Artists with the most number-ones on the U.S. Dance Club Songs chart

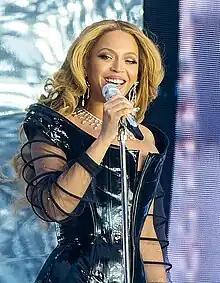
Beyoncé performing during the Renaissance World Tour in 2023.

This is a list of artists with the most number-ones on the U.S. "Billboard" Dance Club Songs chart. Madonna currently holds the record for the most number-one songs in the 43-year history of the chart, with 50. The only other artists to have achieved more than 20 chart toppers are Rihanna (33) and Beyonce (22). Janet Jackson has accumulated 20 number-ones during her career, followed by Katy Perry with 19, and Jennifer Lopez with 18. Mariah Carey and Kristine W are tied with 17. Donna Summer has 16, Lady Gaga has 15, while Dave Audé, Enrique Iglesias, Pitbull, Kylie Minogue, David Guetta, and Whitney Houston have attained 14 apiece. Two acts have attained thirteen number-one songs: Deborah Cox and Yoko Ono (aka ONO).